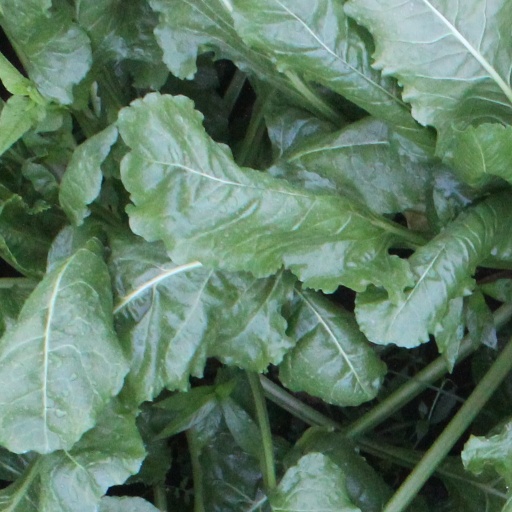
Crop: sugar beet